Riley-Multimatic MkXXX

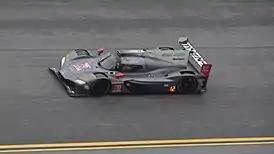

A variation of the prototype, the Mazda RT24-P, was created for the IMSA's WeatherTech SportsCar Championship Prototype class under the DPi regulations. The car was developed in partnership with Mazda Motorsports, and initially SpeedSource Race Engineering, as well as Multimatic. In place of a Gibson V8, a Mazda MZ-2.0T 2.0 L Turbo I4 sits in its place. Other alterations from the Mk30 include a revised sidepod, as well as nose. The cars made their debut at the 2017 Rolex 24 Hours with the SpeedSource Team, before the cars were withdrawn from competition for redevelopment following the Mobil1 Sportscar Grand Prix, held at the Canadian Tire Motorsports Park. One prototype is currently running in the WeatherTech SportsCar Championship, with Multimatic Motorsports.